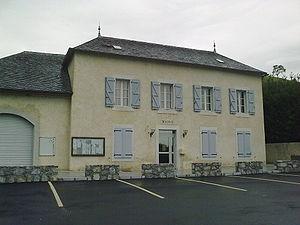
Asasp-Arros, France
Asasp-Arros est une commune française, située dans le département des Pyrénées-Atlantiques en région Nouvelle-Aquitaine.